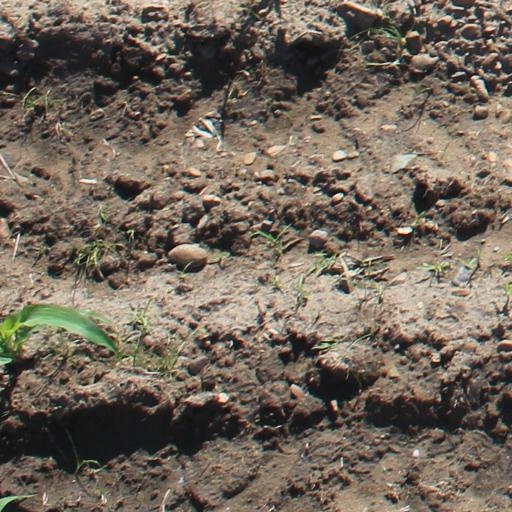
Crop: maize; corn